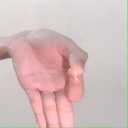
अक्षर: ज्ञ